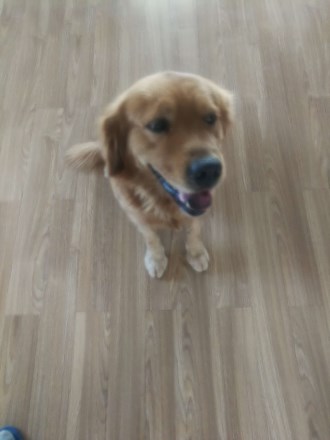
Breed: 5355-n000126-golden_retriever